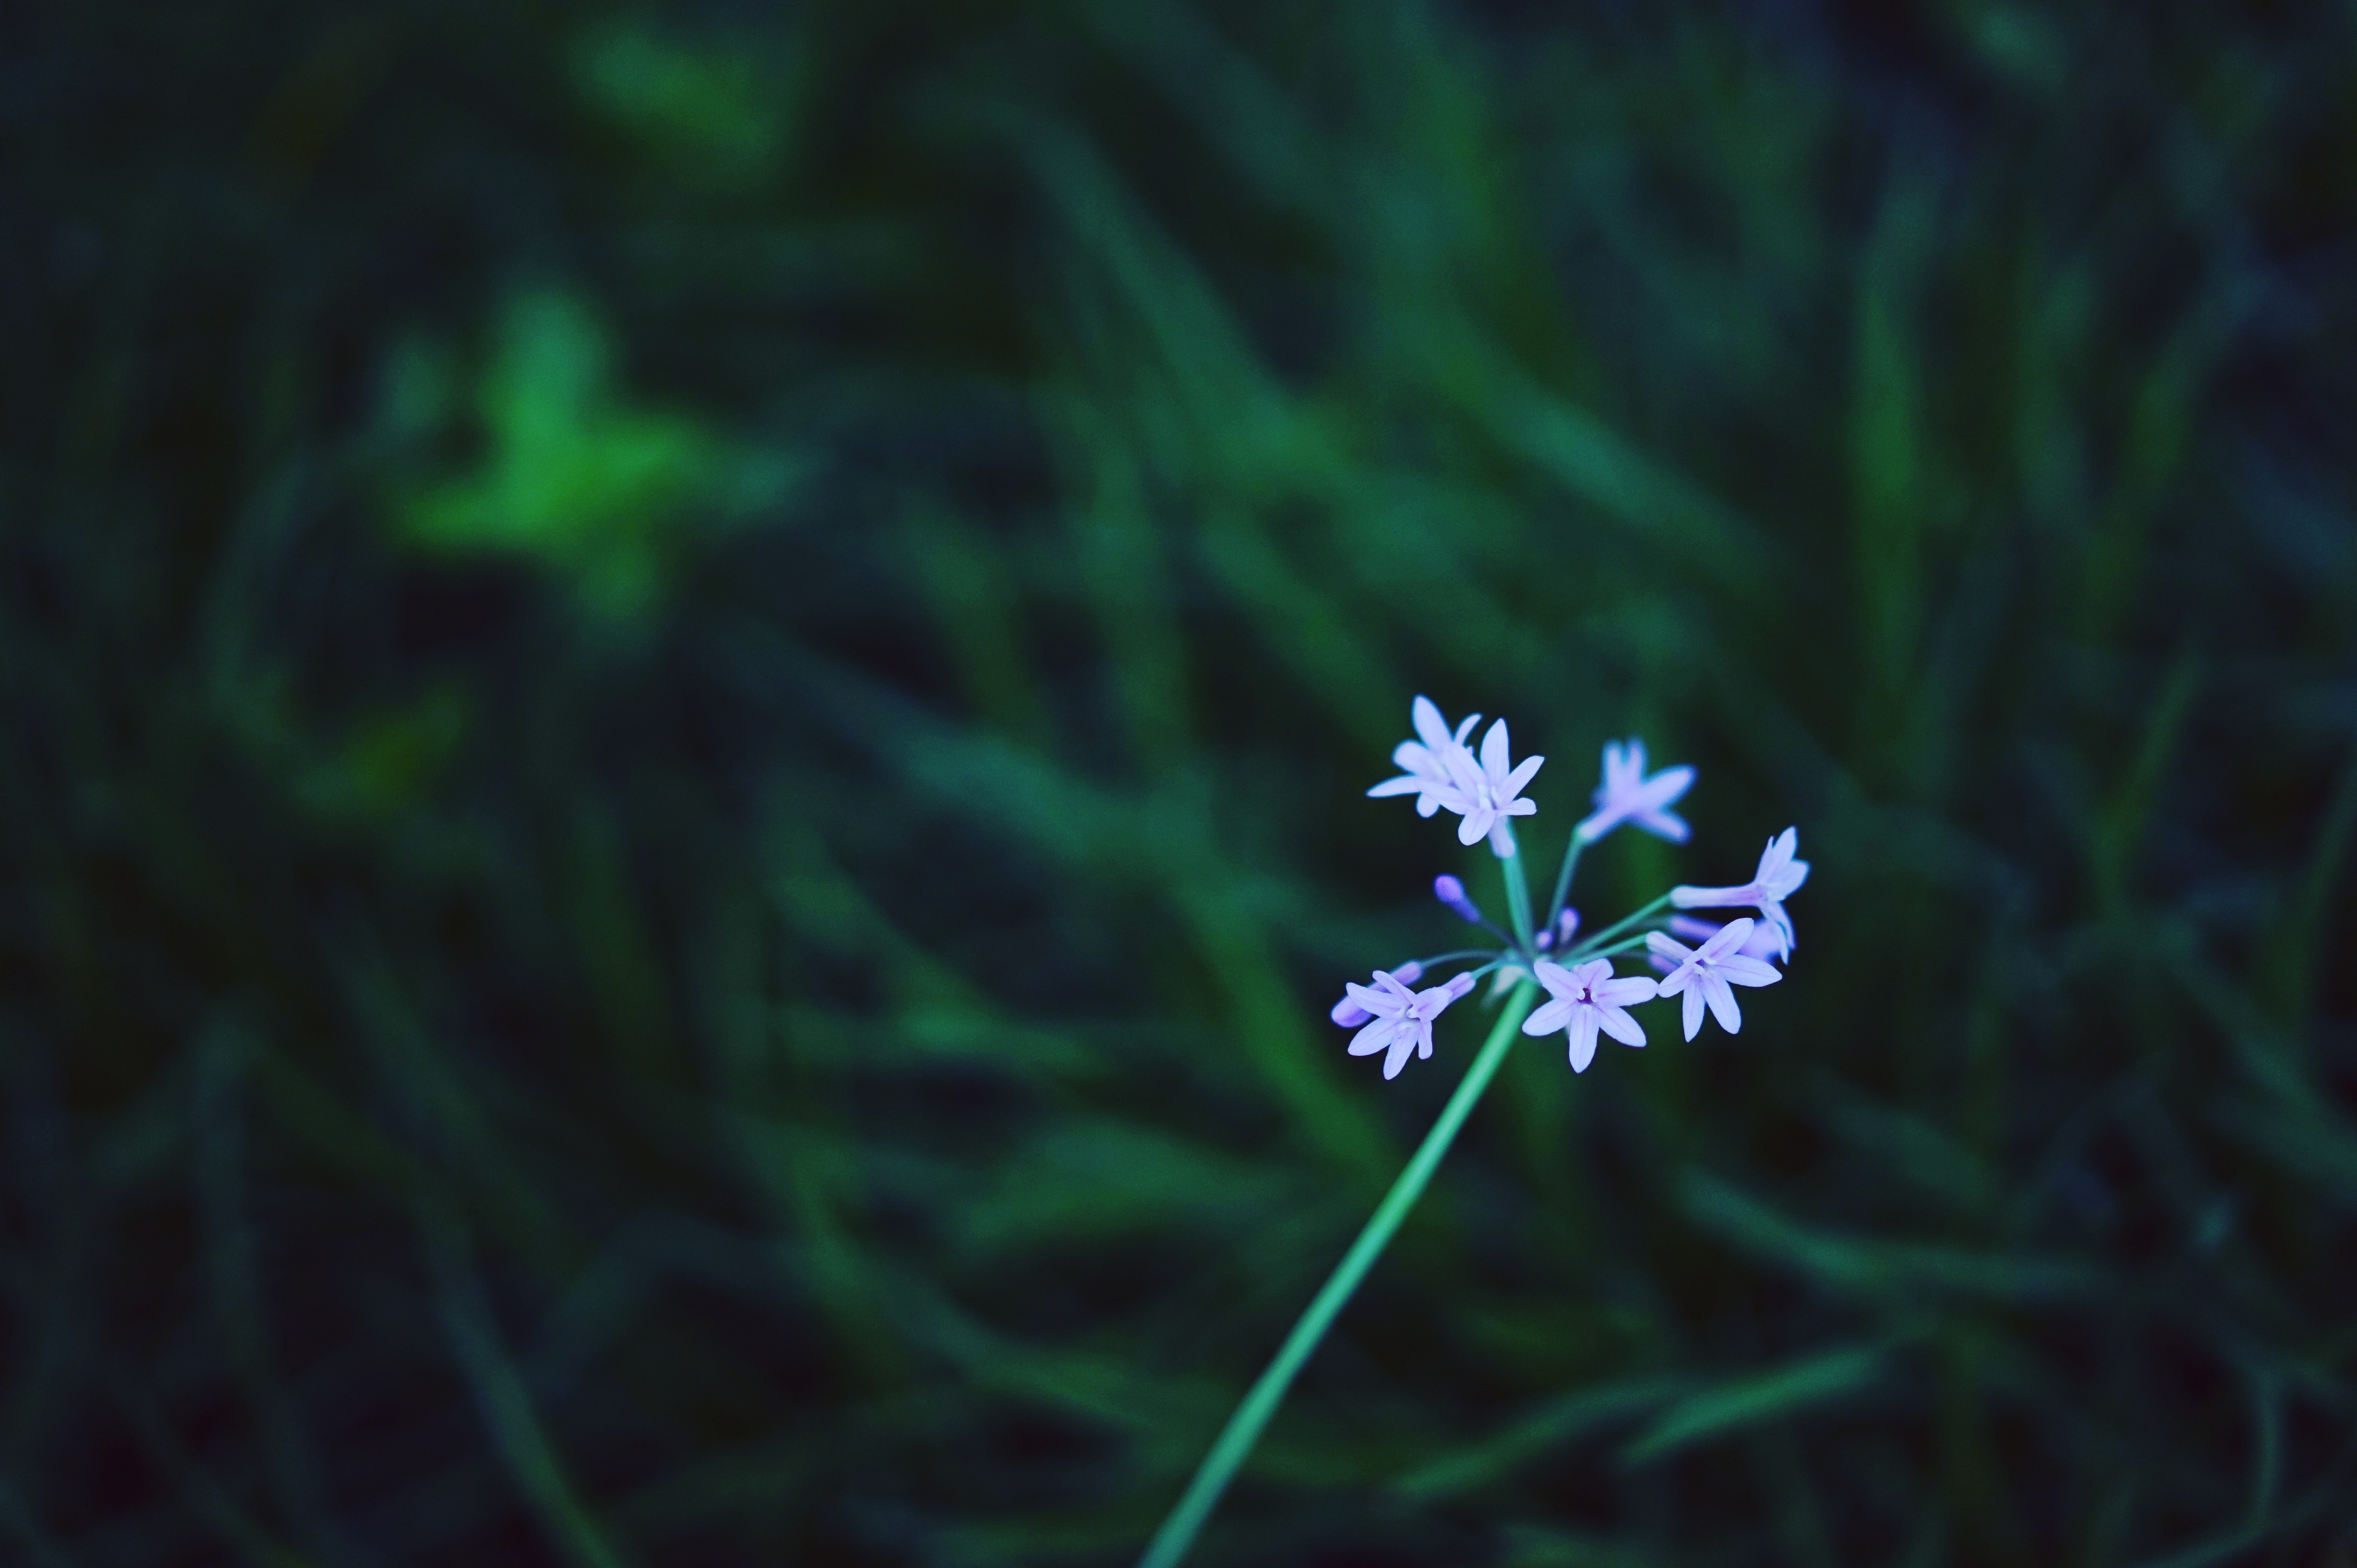
nature, plant, leaf, flower, petal, green, flora, wildflower, macro photography, flowering plant, computer wallpaper, land plant